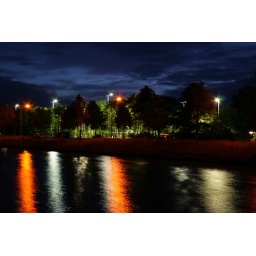
I loved the combination of the dark, blue sky, the bright green lighting of the sportsfield and de colors reflected in the water.